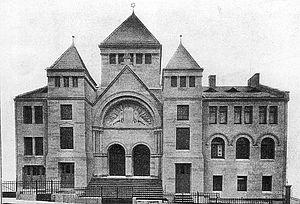
La synagogue de Bingen am Rhein a été construite en 1905 et comme la majorité des synagogues en Allemagne, elle sera détruite par les nazis en 1938 lors de la nuit de Cristal.